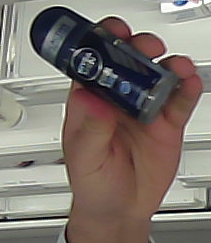
Product: nivea_rollon